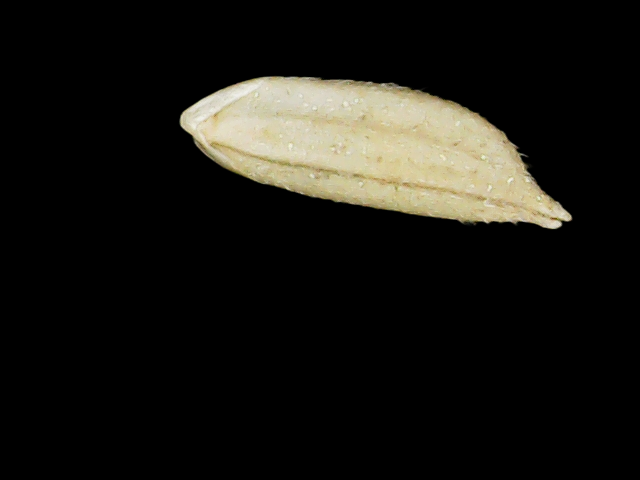
Rice variety: Binadhan12